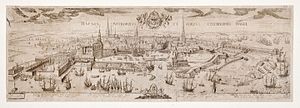
1611
Prospekt af København 1611 udført af Jan van Wijk
Prospekt af København, 1611. Udført af Jan van Wijk.
Konge i Danmark: Christian 4. 1588-1648 – Danmark i krig: Kalmarkrigen 1611-1613.